Cherryville, South Australia

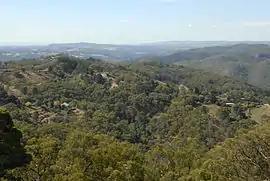
The town of Cherryville seen from Marble Hill

Cherryville is a small town in the Adelaide Hills, South Australia. It was named in around 1840 after the native cherry trees that grew in the area, although some historians claim that it was not named until 1892, when horticultural cherry plantings became widespread in the area. Prior to this, land holdings were typically of around and used primarily for pastoralism or small-scale vegetable gardens.